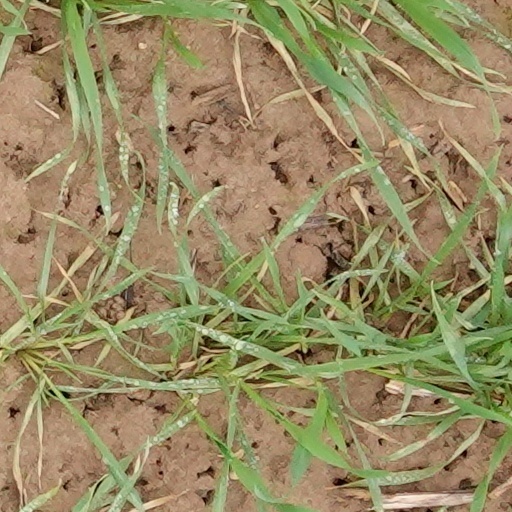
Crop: wheat